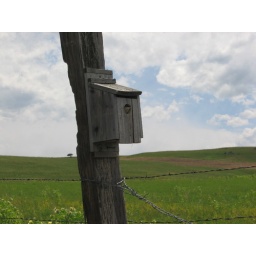
You can't see it, but there is a blue bird in this house.